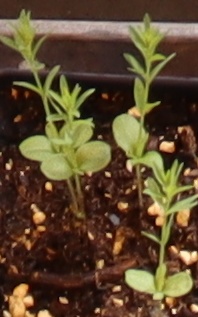
Label: Flax